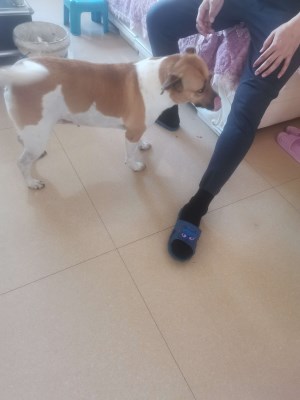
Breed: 3336-n000121-chinese_rural_dog